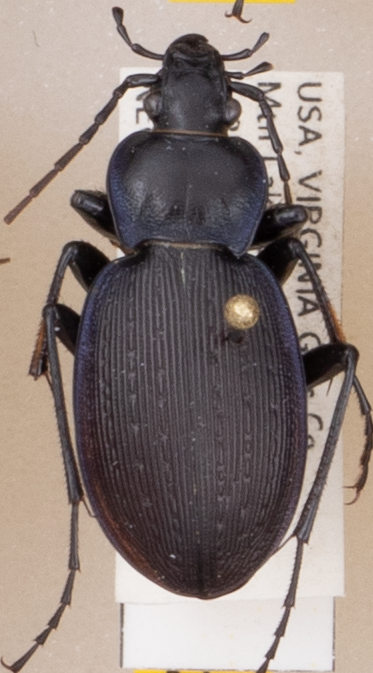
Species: Carabus goryi
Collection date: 2021-05-18
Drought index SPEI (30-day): -1.082
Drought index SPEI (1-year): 1.06
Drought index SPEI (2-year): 1.45